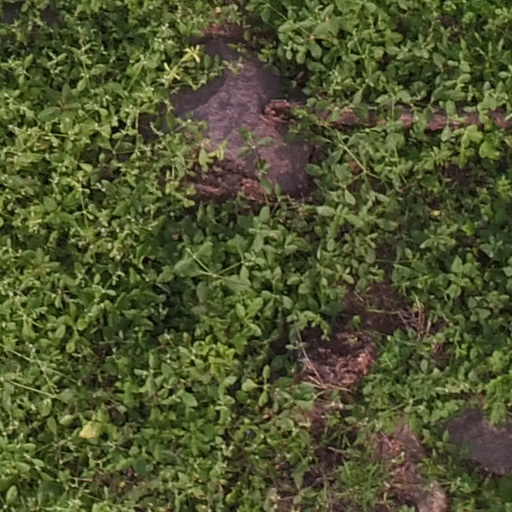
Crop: maize; corn